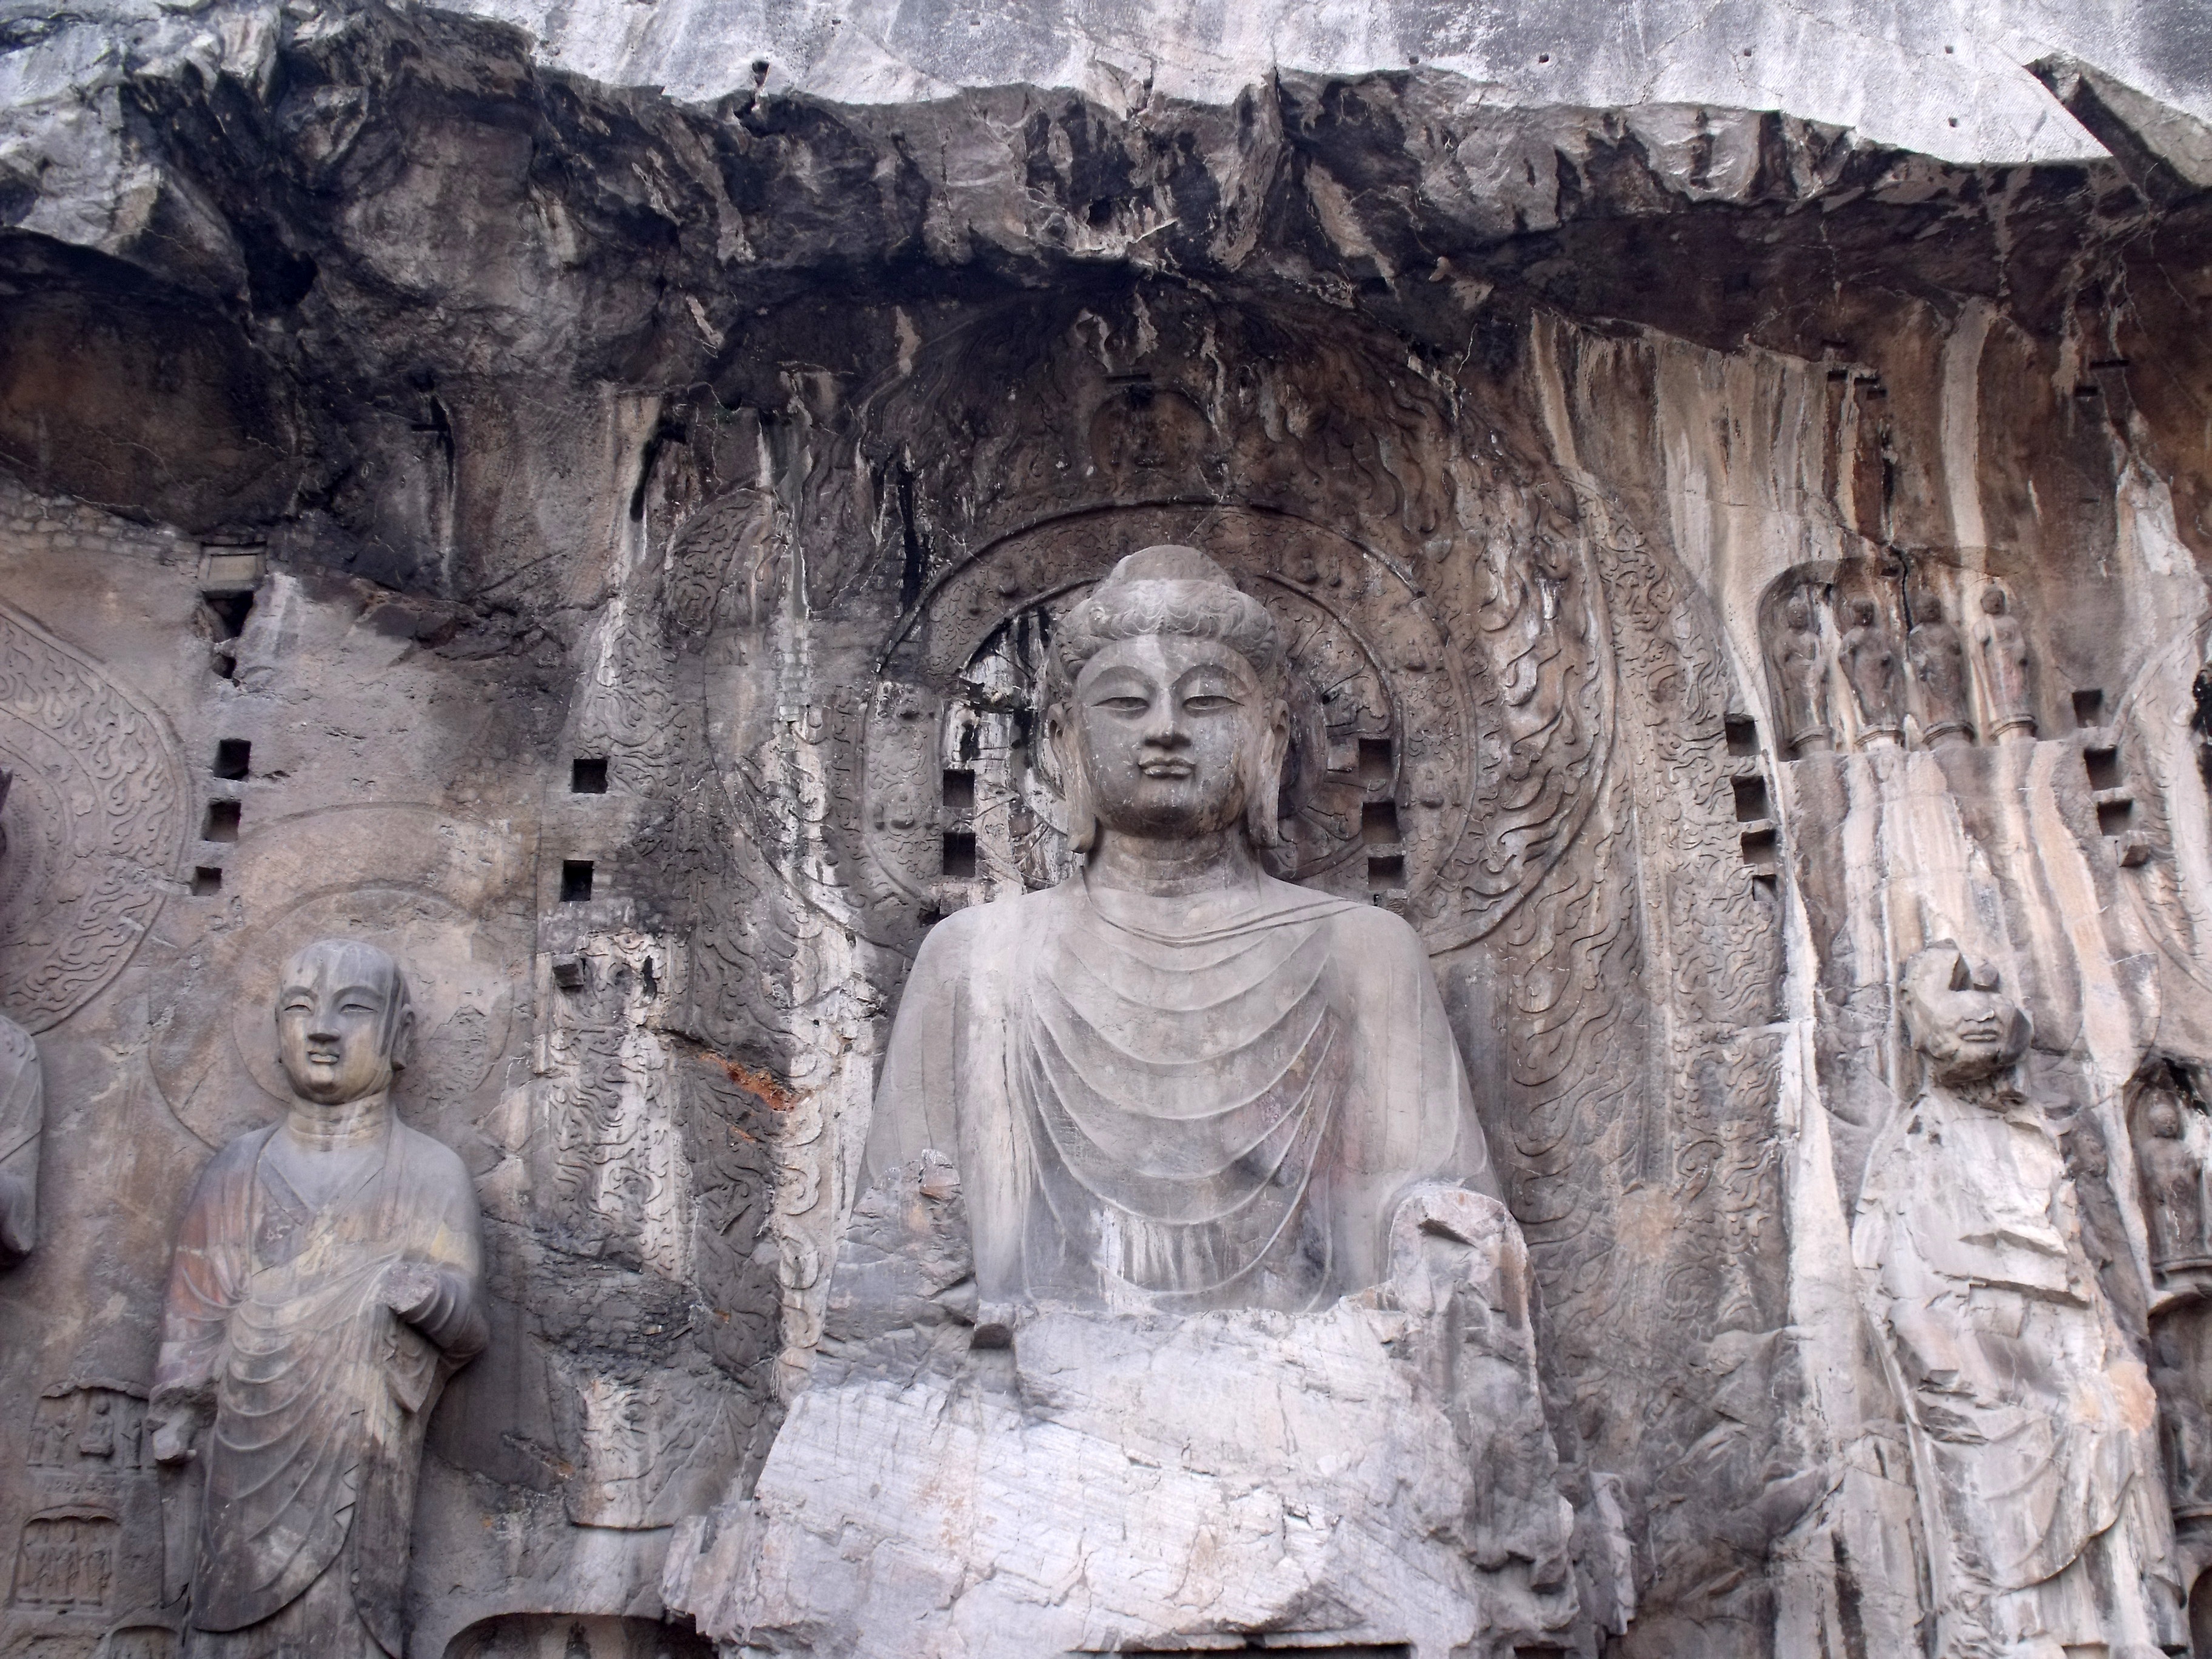
architecture, sky, building, monument, travel, formation, statue, buddhism, religion, asia, ancient, historic, place of worship, sculpture, religious, art, temple, buddha, culture, history, famous, historical, carving, relief, traditional, archaeological site, stone carving, ancient history